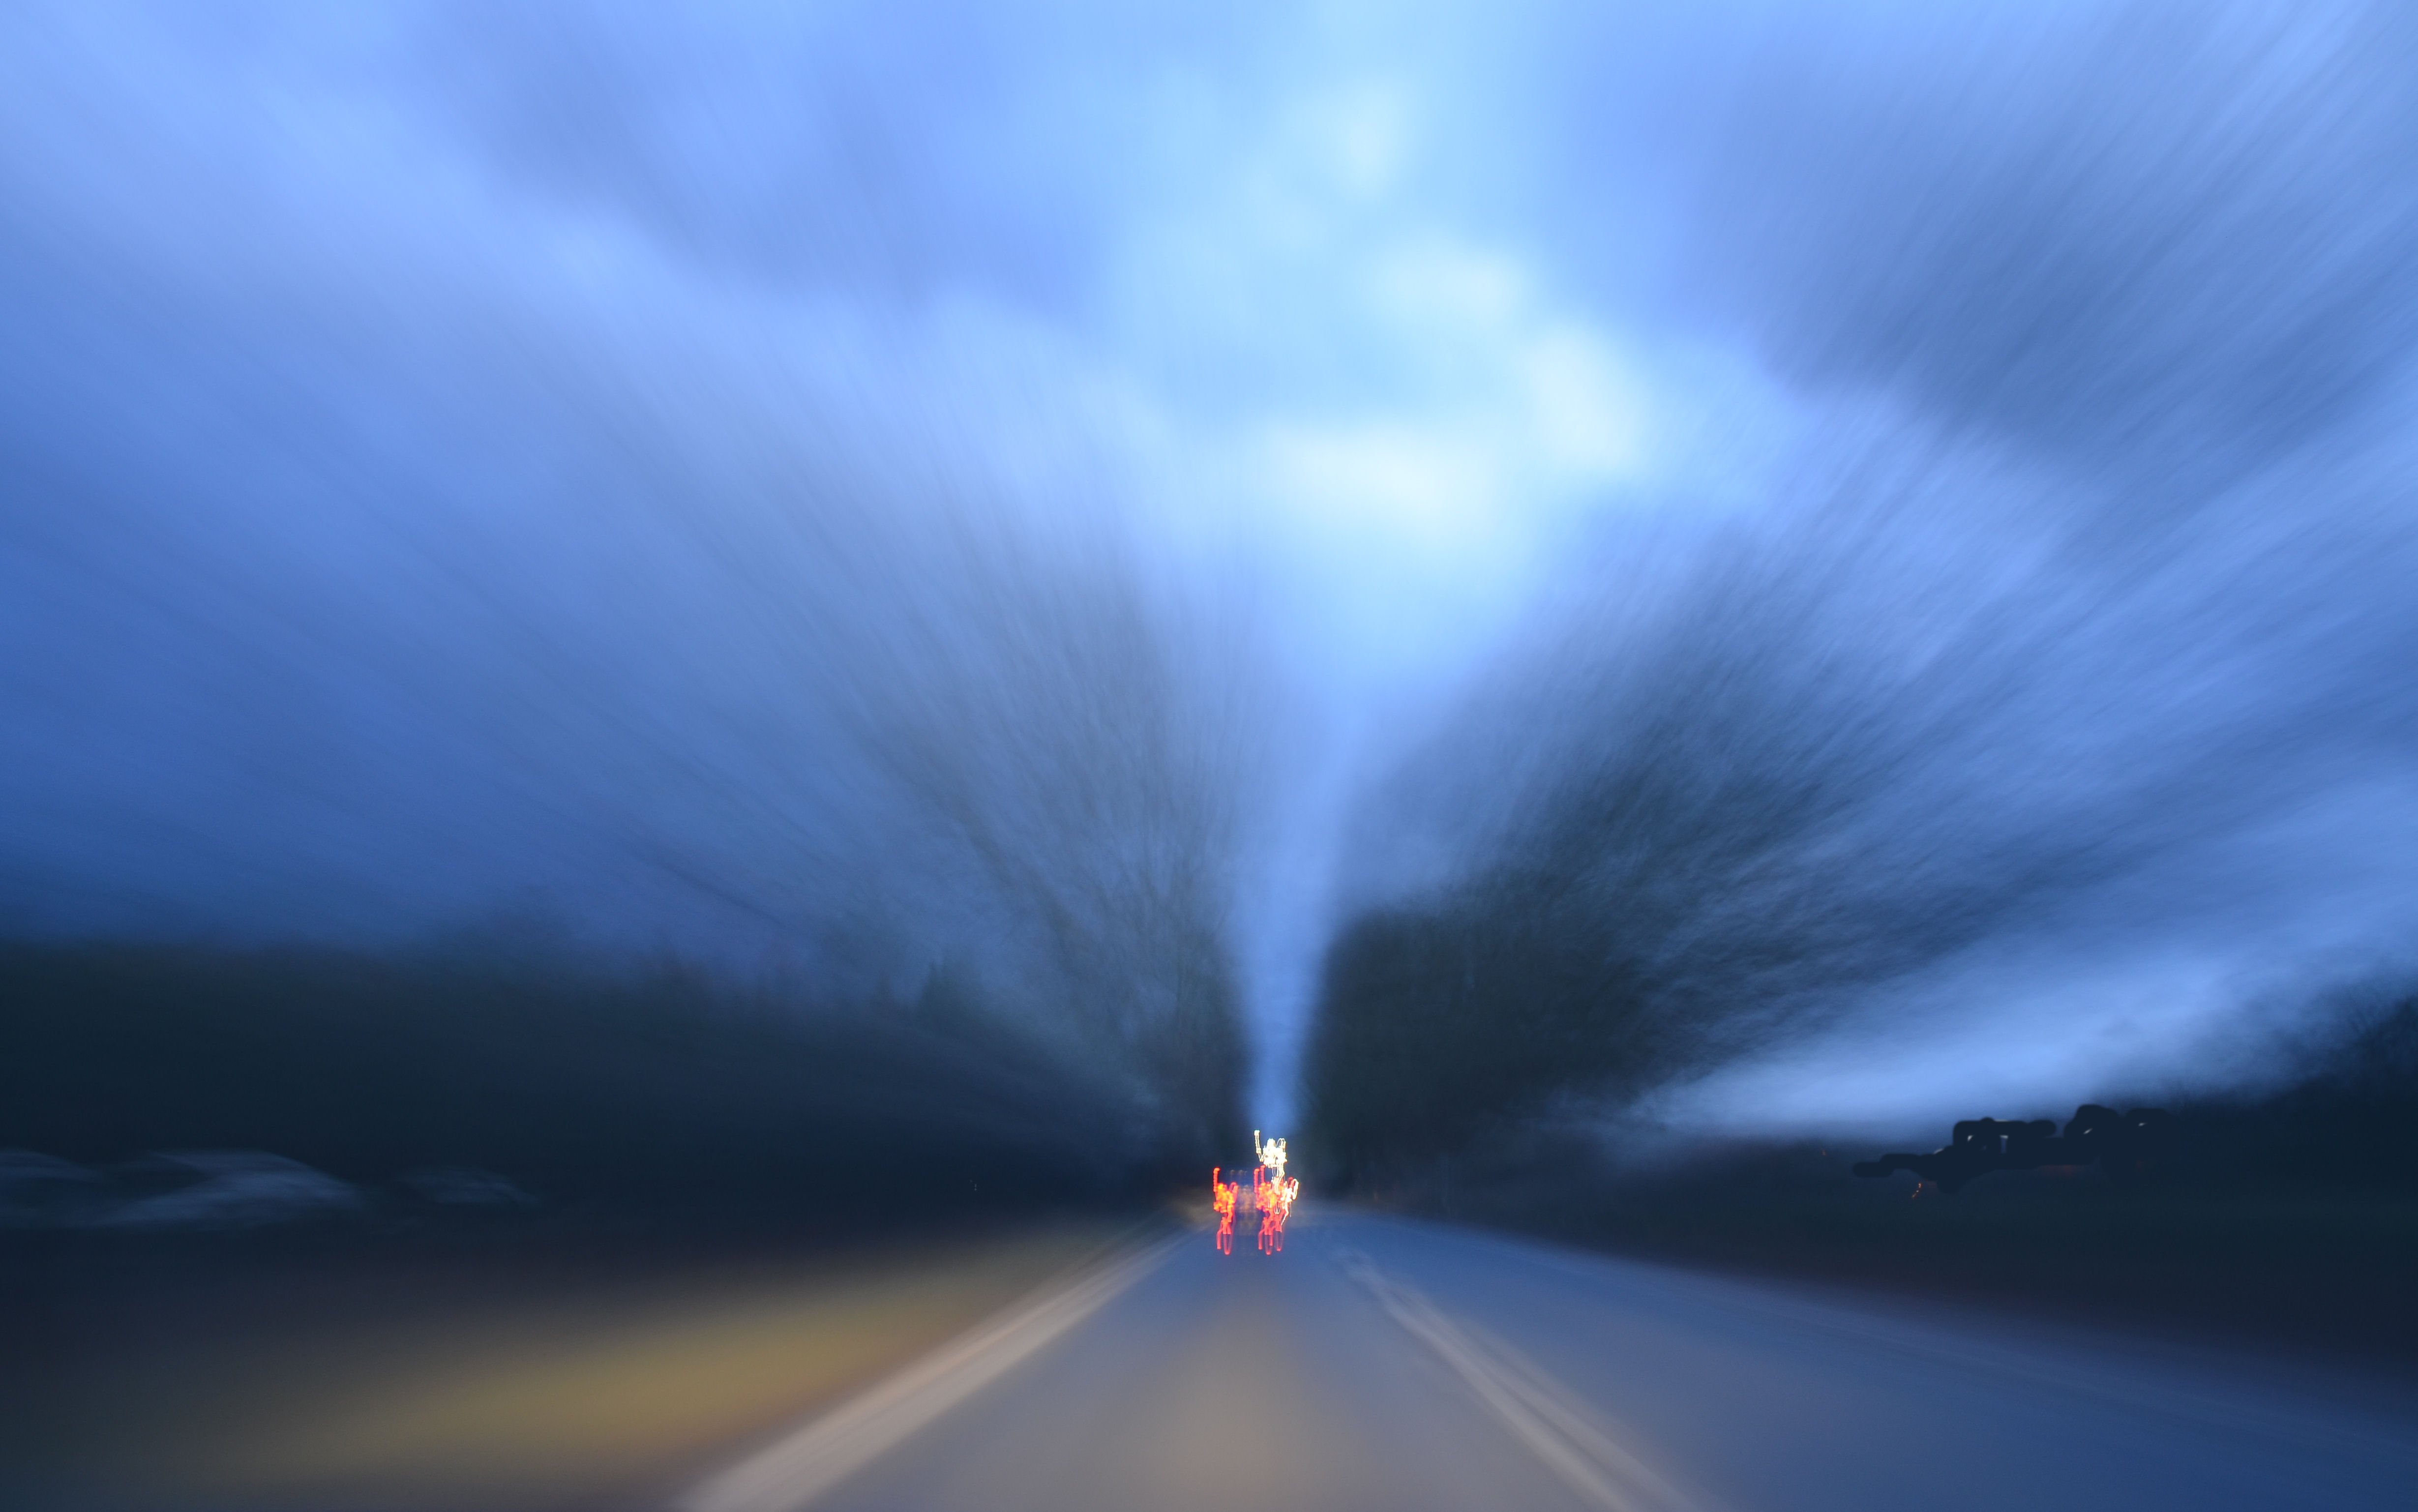
light, cloud, fog, camera, sunlight, atmosphere, drive, weather, nikon, speed, free, infrastructure, d7000, atmospheric phenomenon